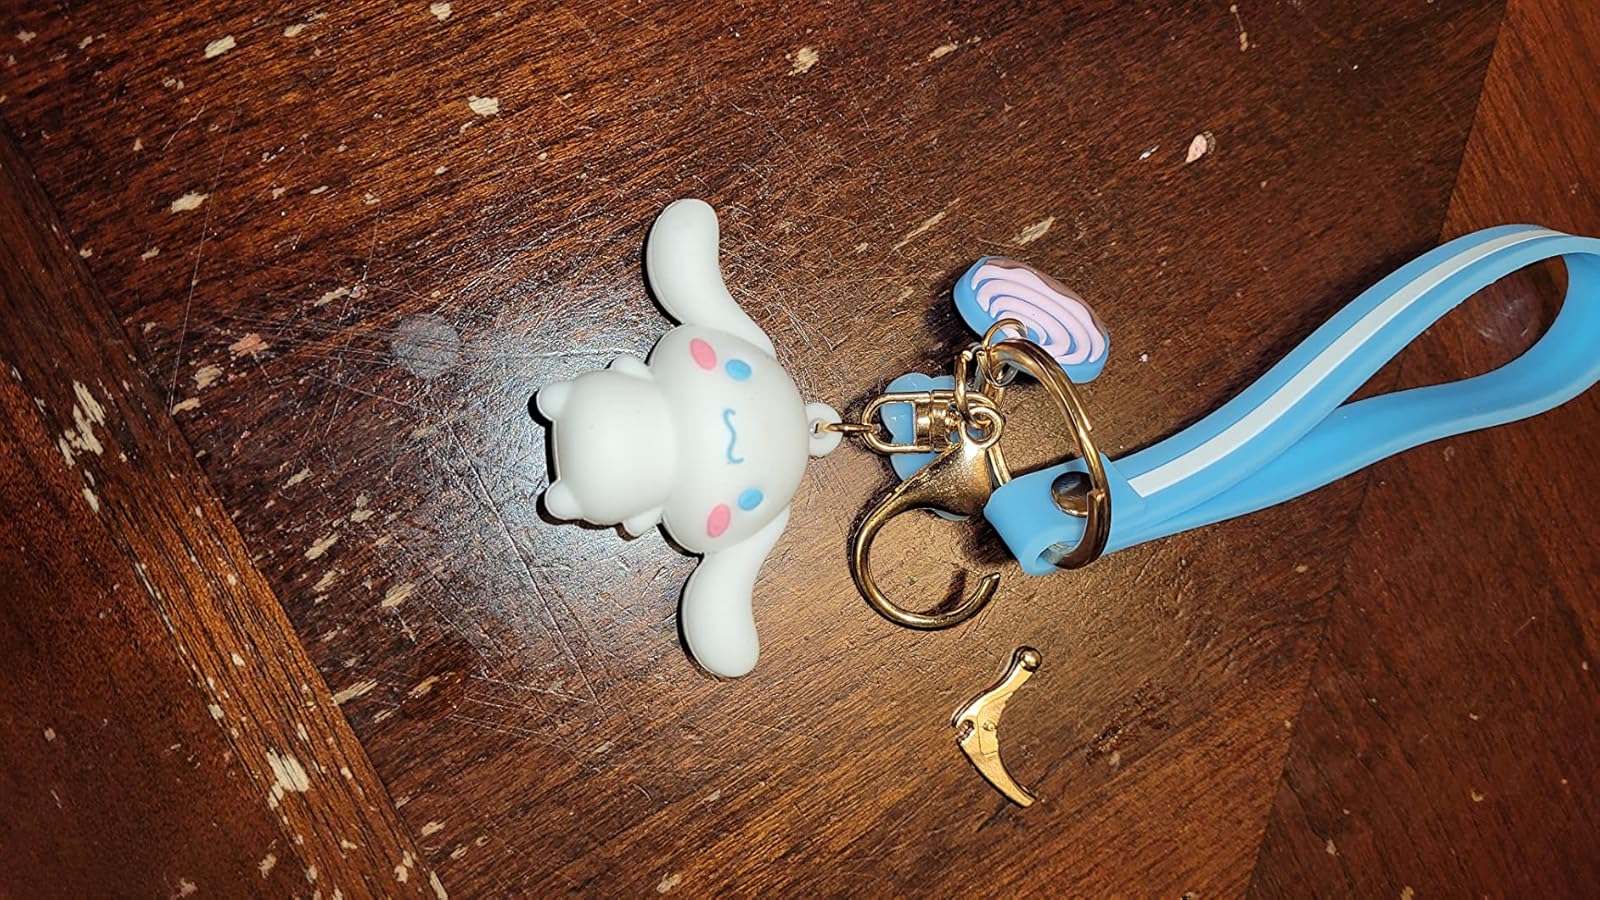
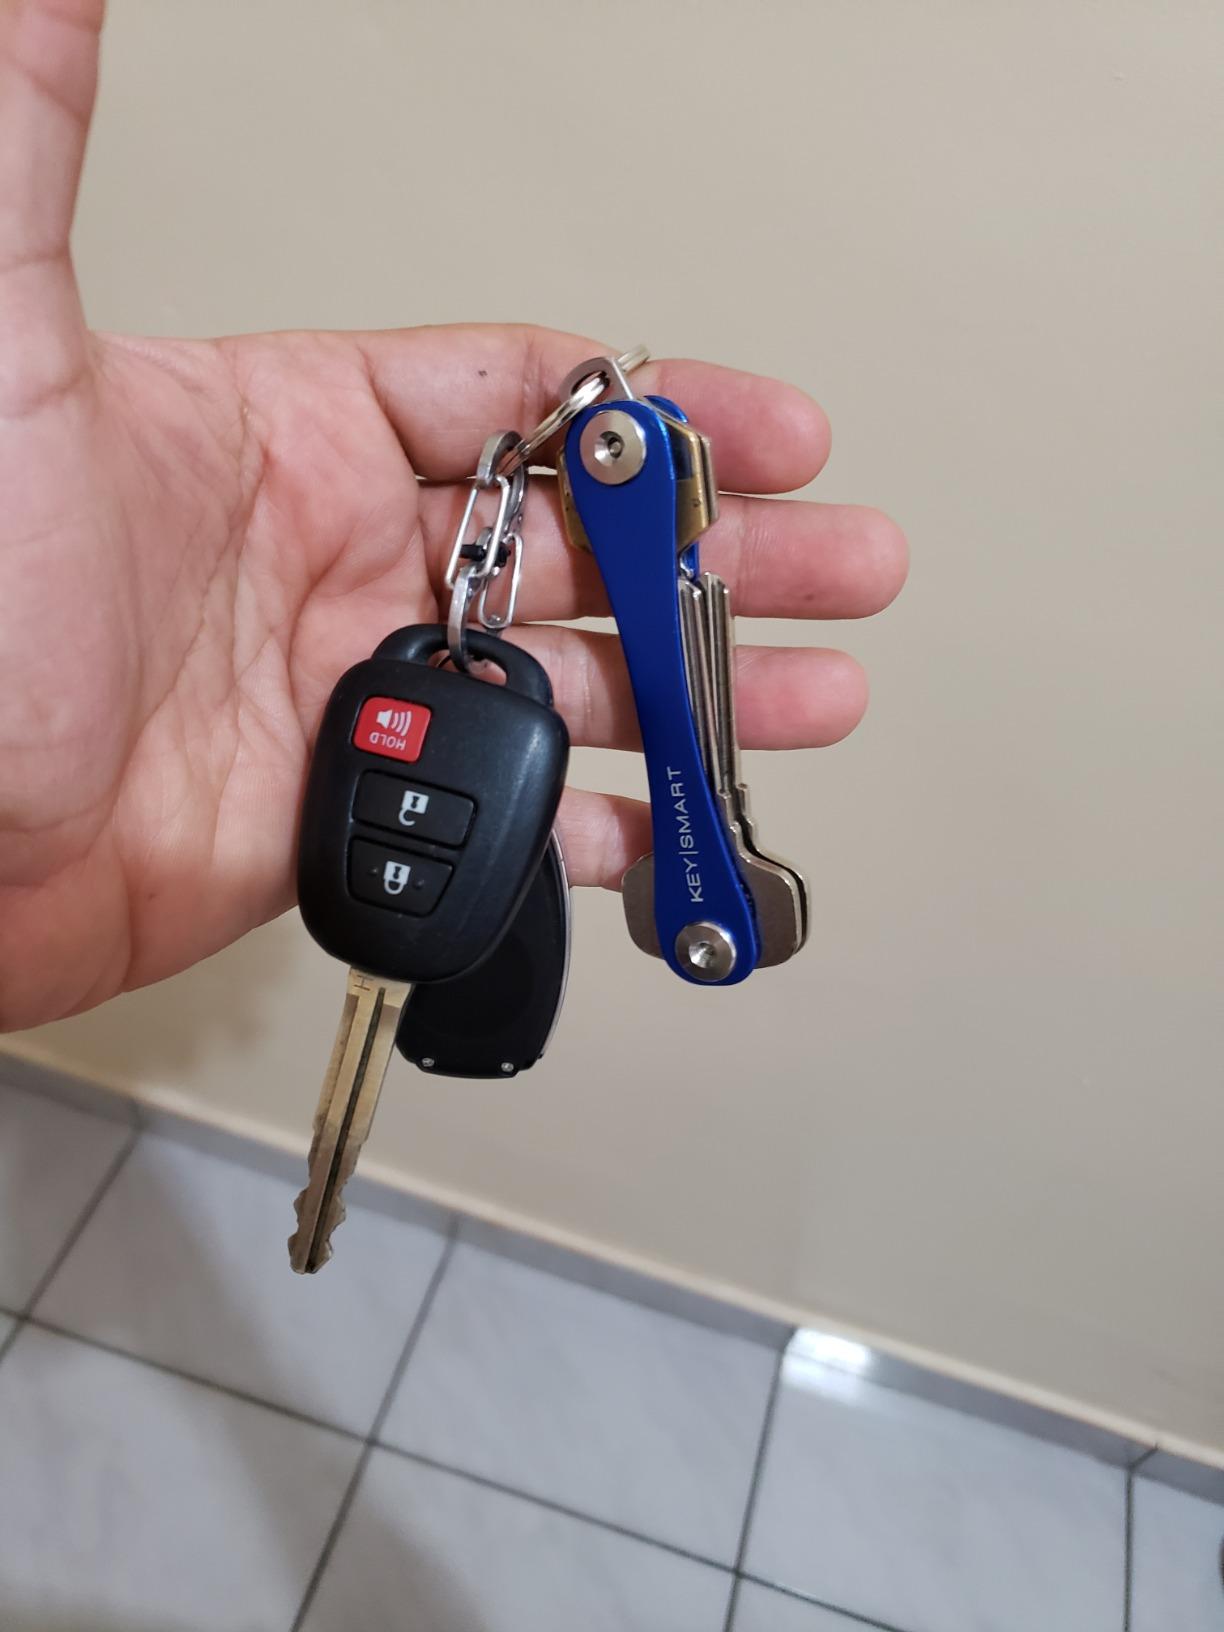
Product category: accessories_keychain
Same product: no